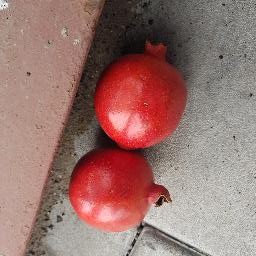
Fruit: Pomegranate
Quality: Good